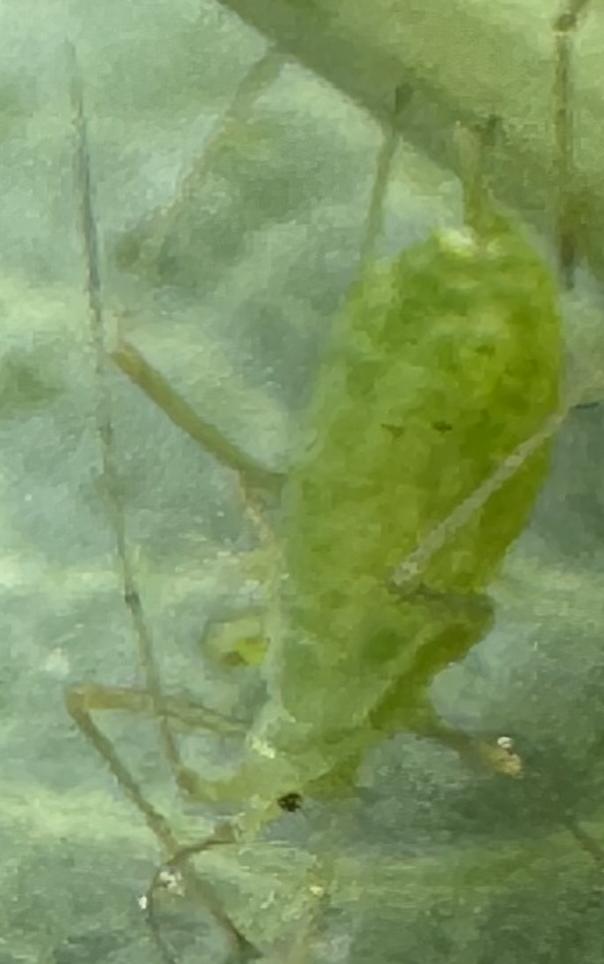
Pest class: pea_aphid